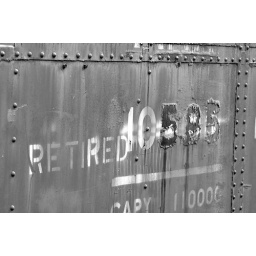
Alaska railroad car in the Seward icicle fisheries plant